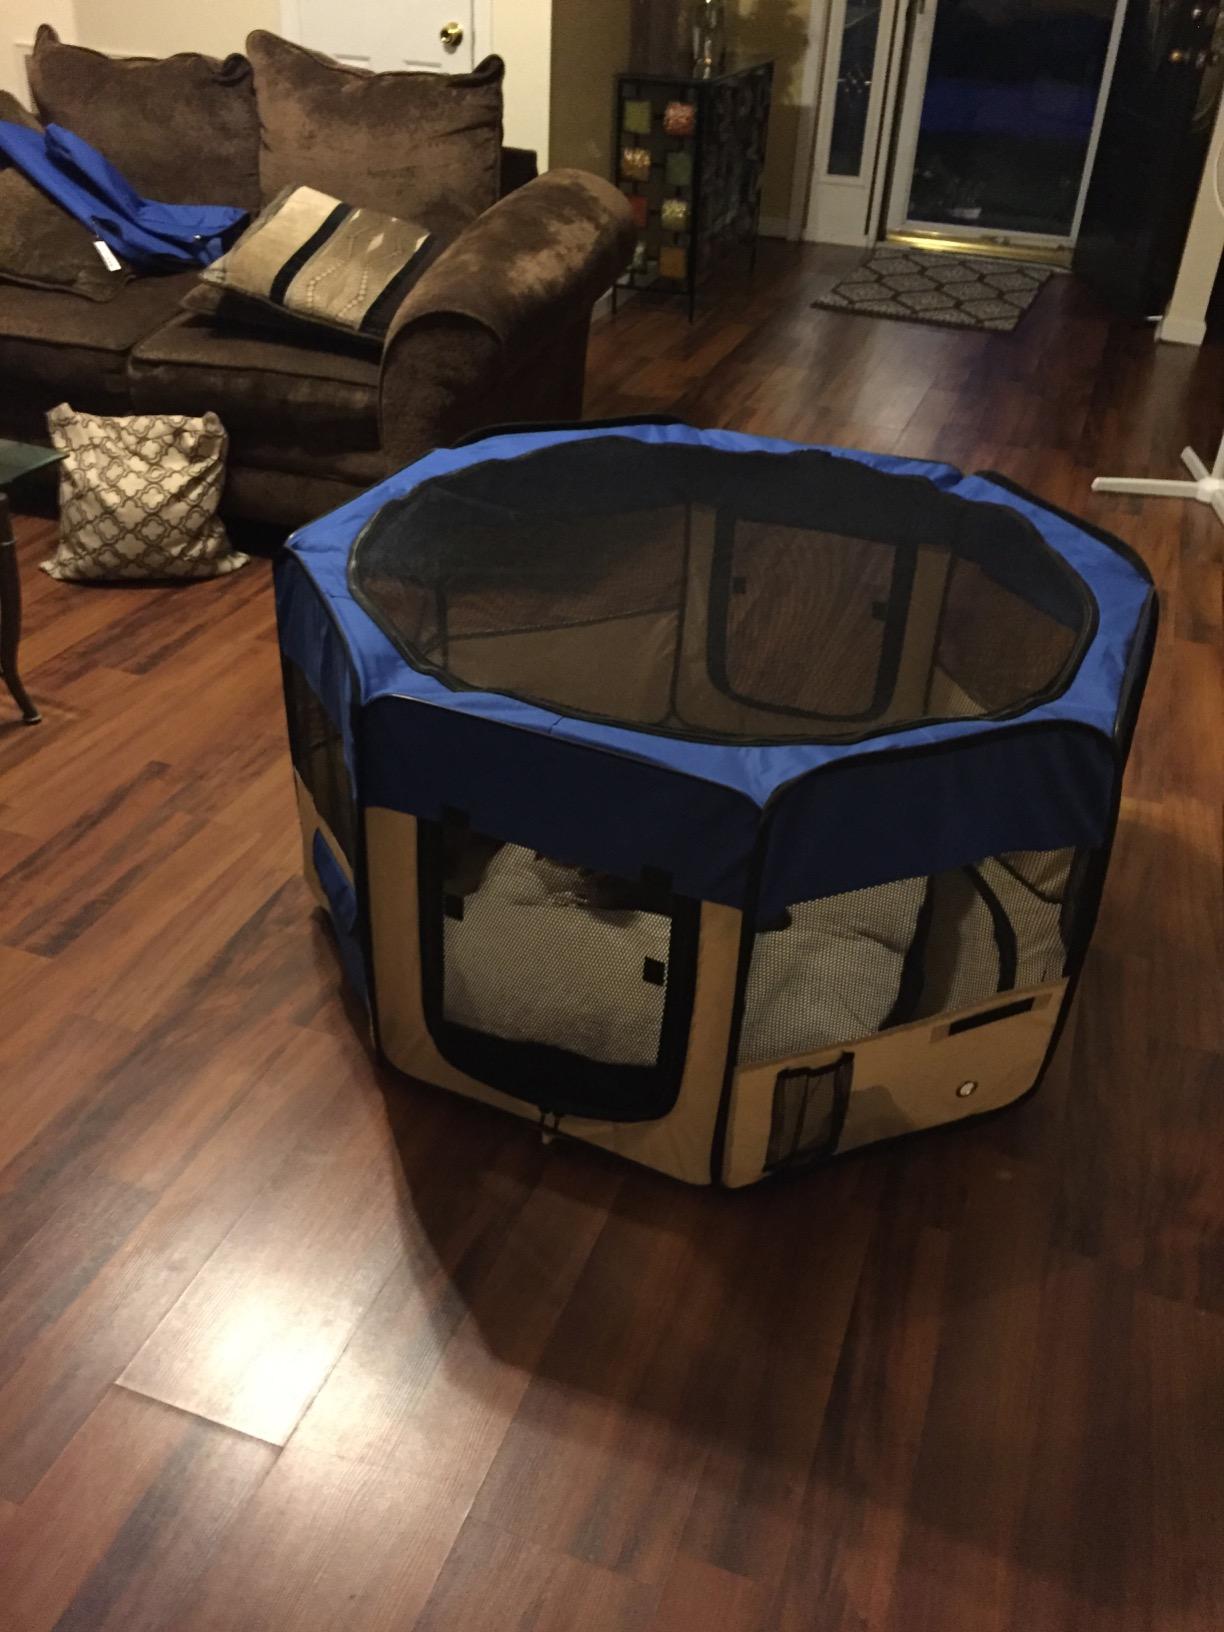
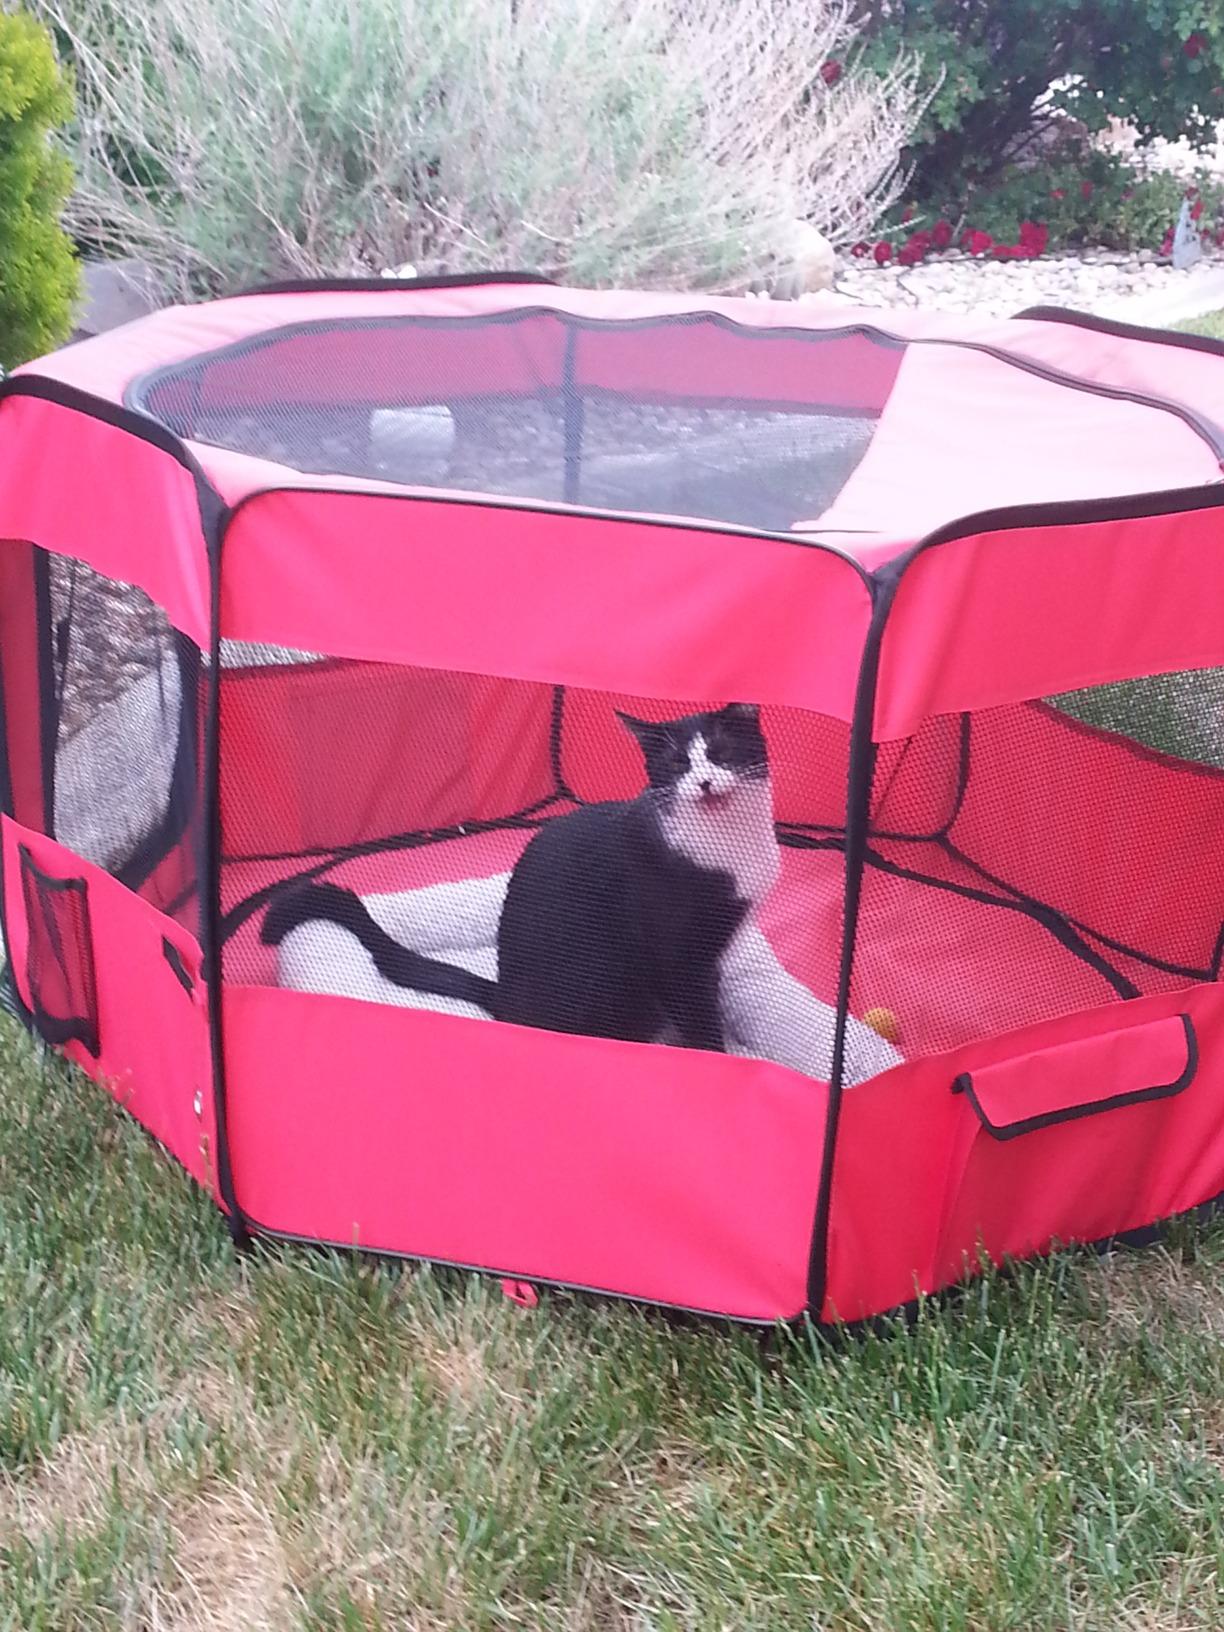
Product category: items_kennel
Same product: no